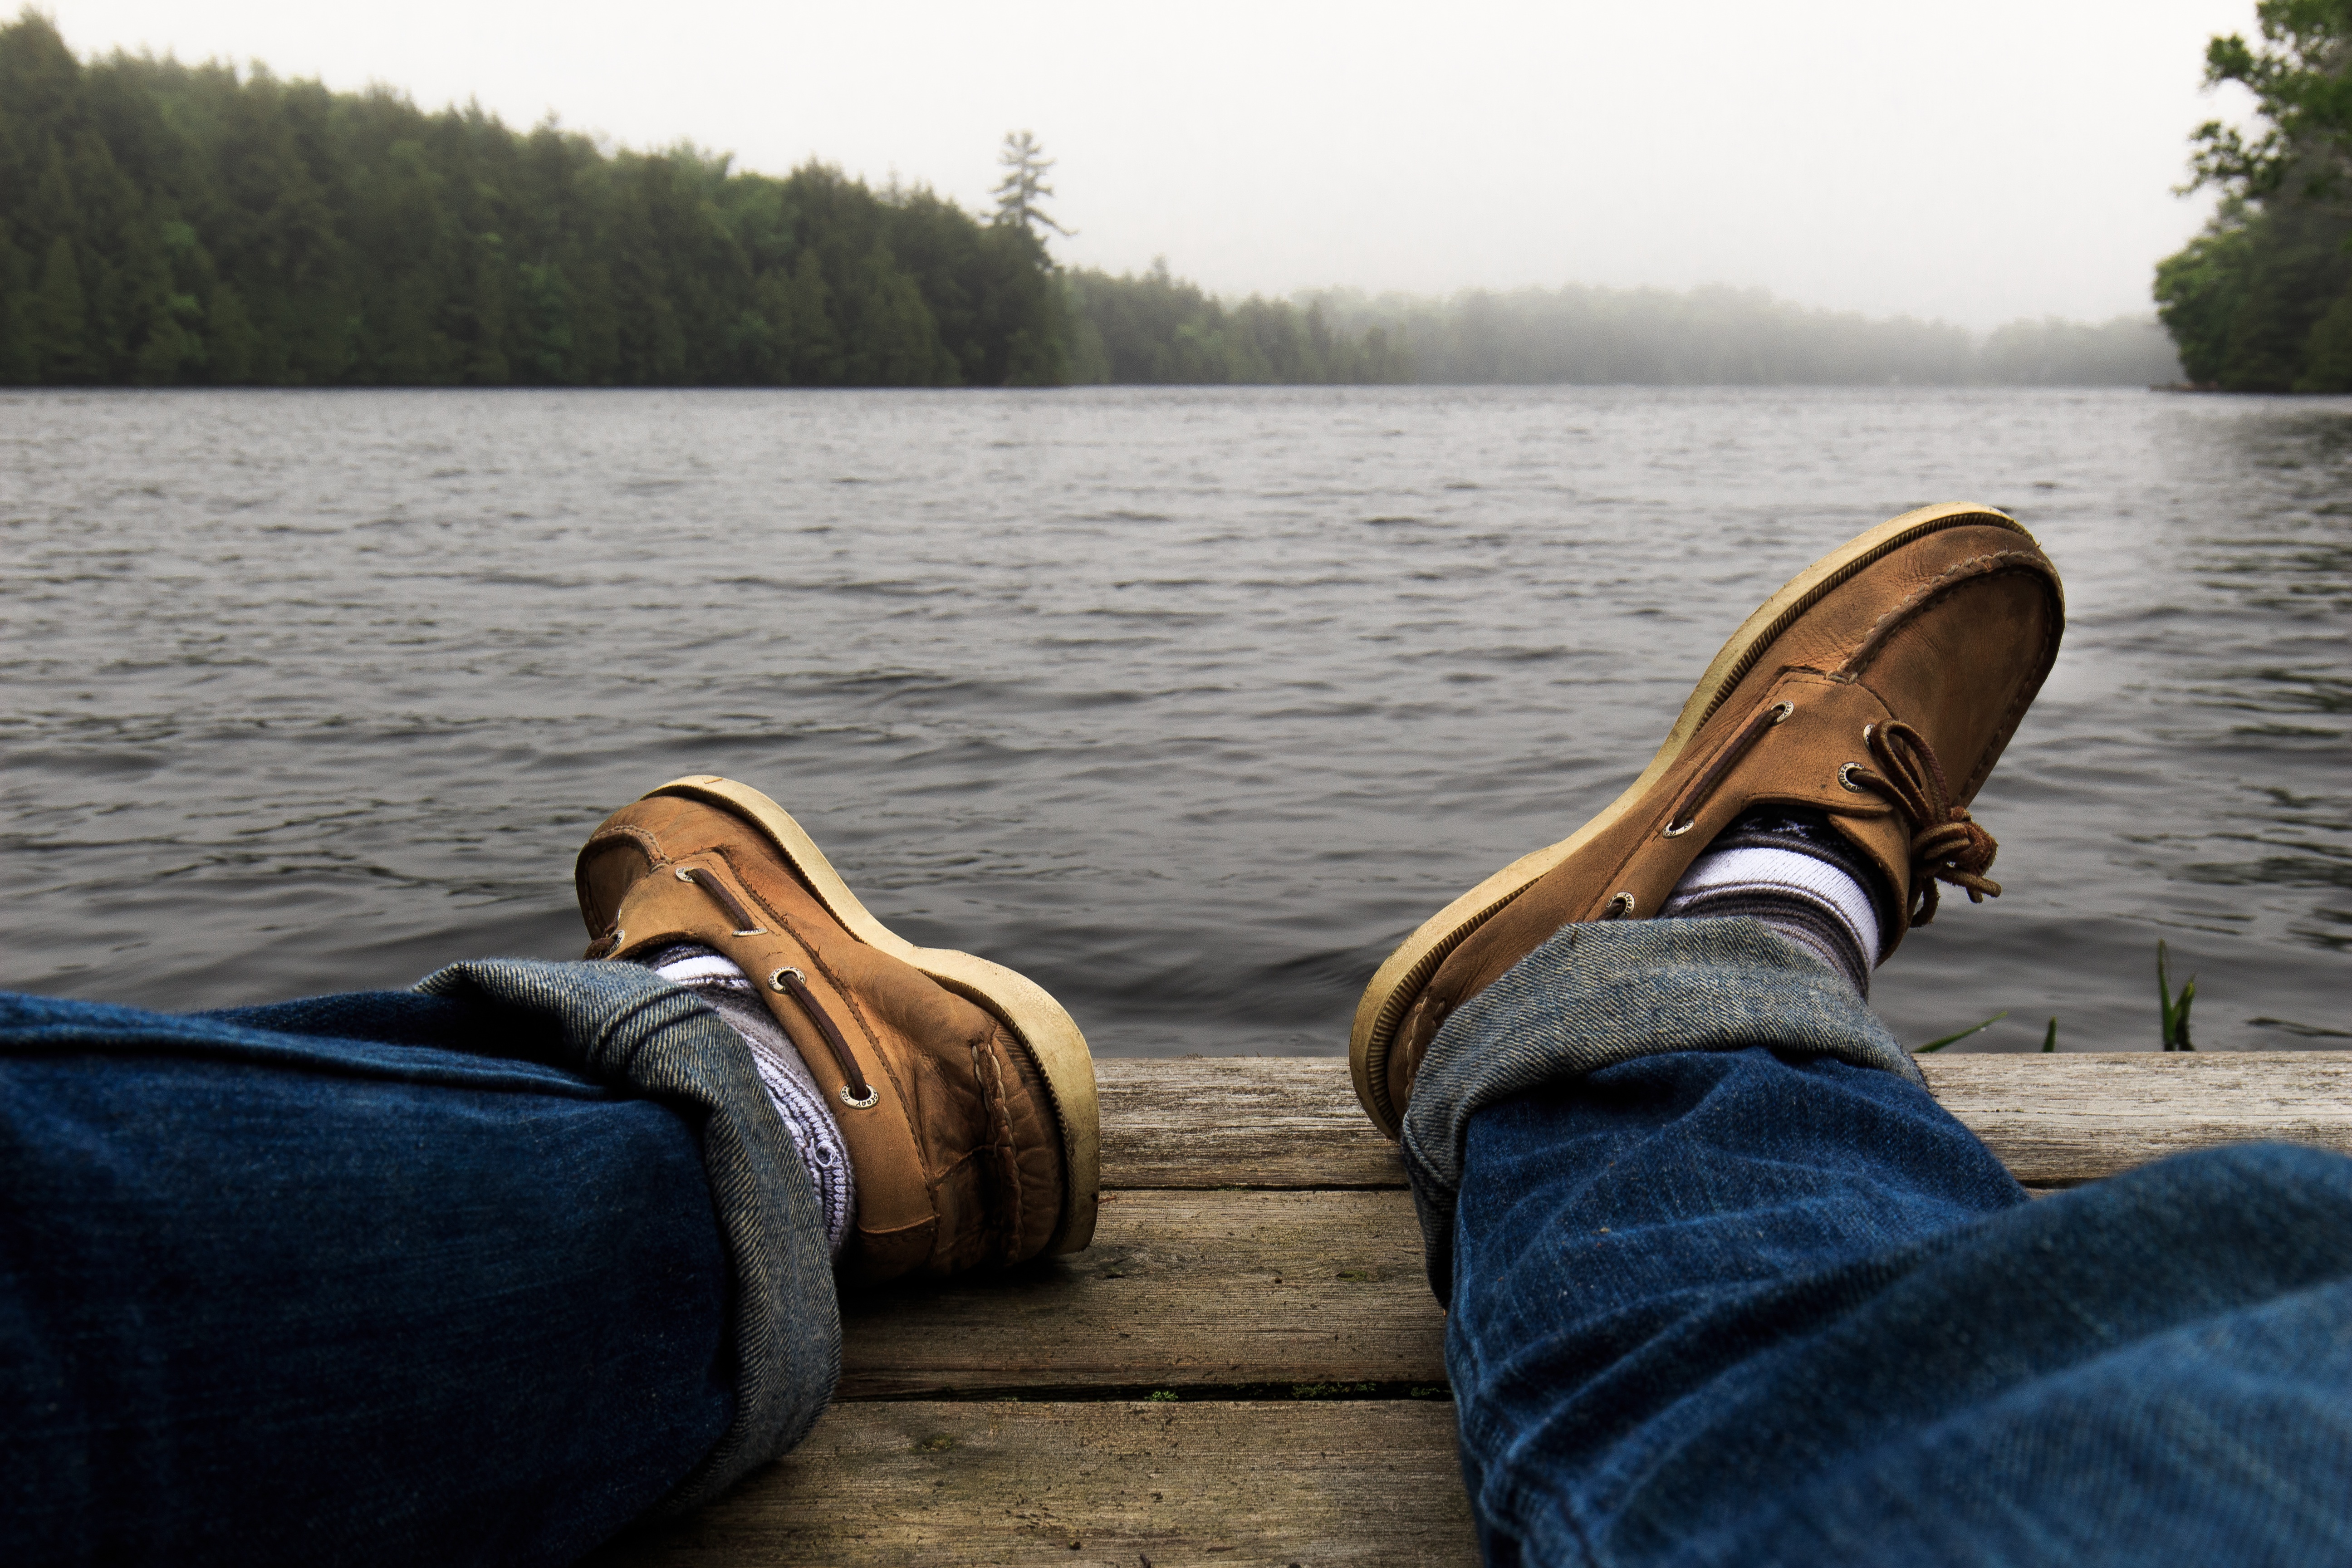
sea, water, boat, morning, vehicle